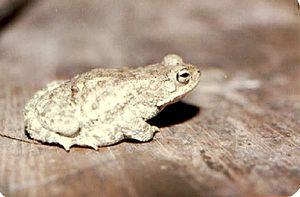
Duttaphrynus stomaticus est une espèce d'amphibiens de la famille des Bufonidae.